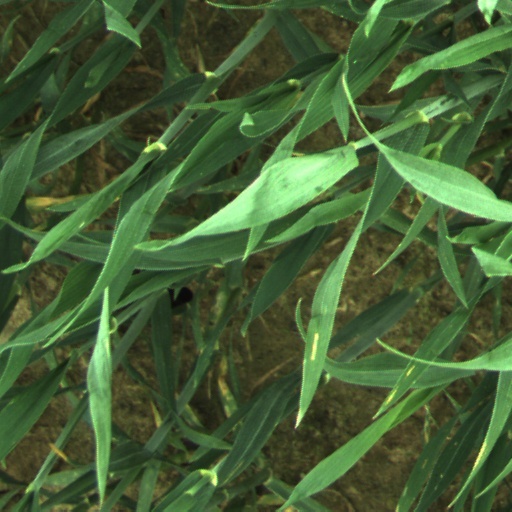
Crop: wheat